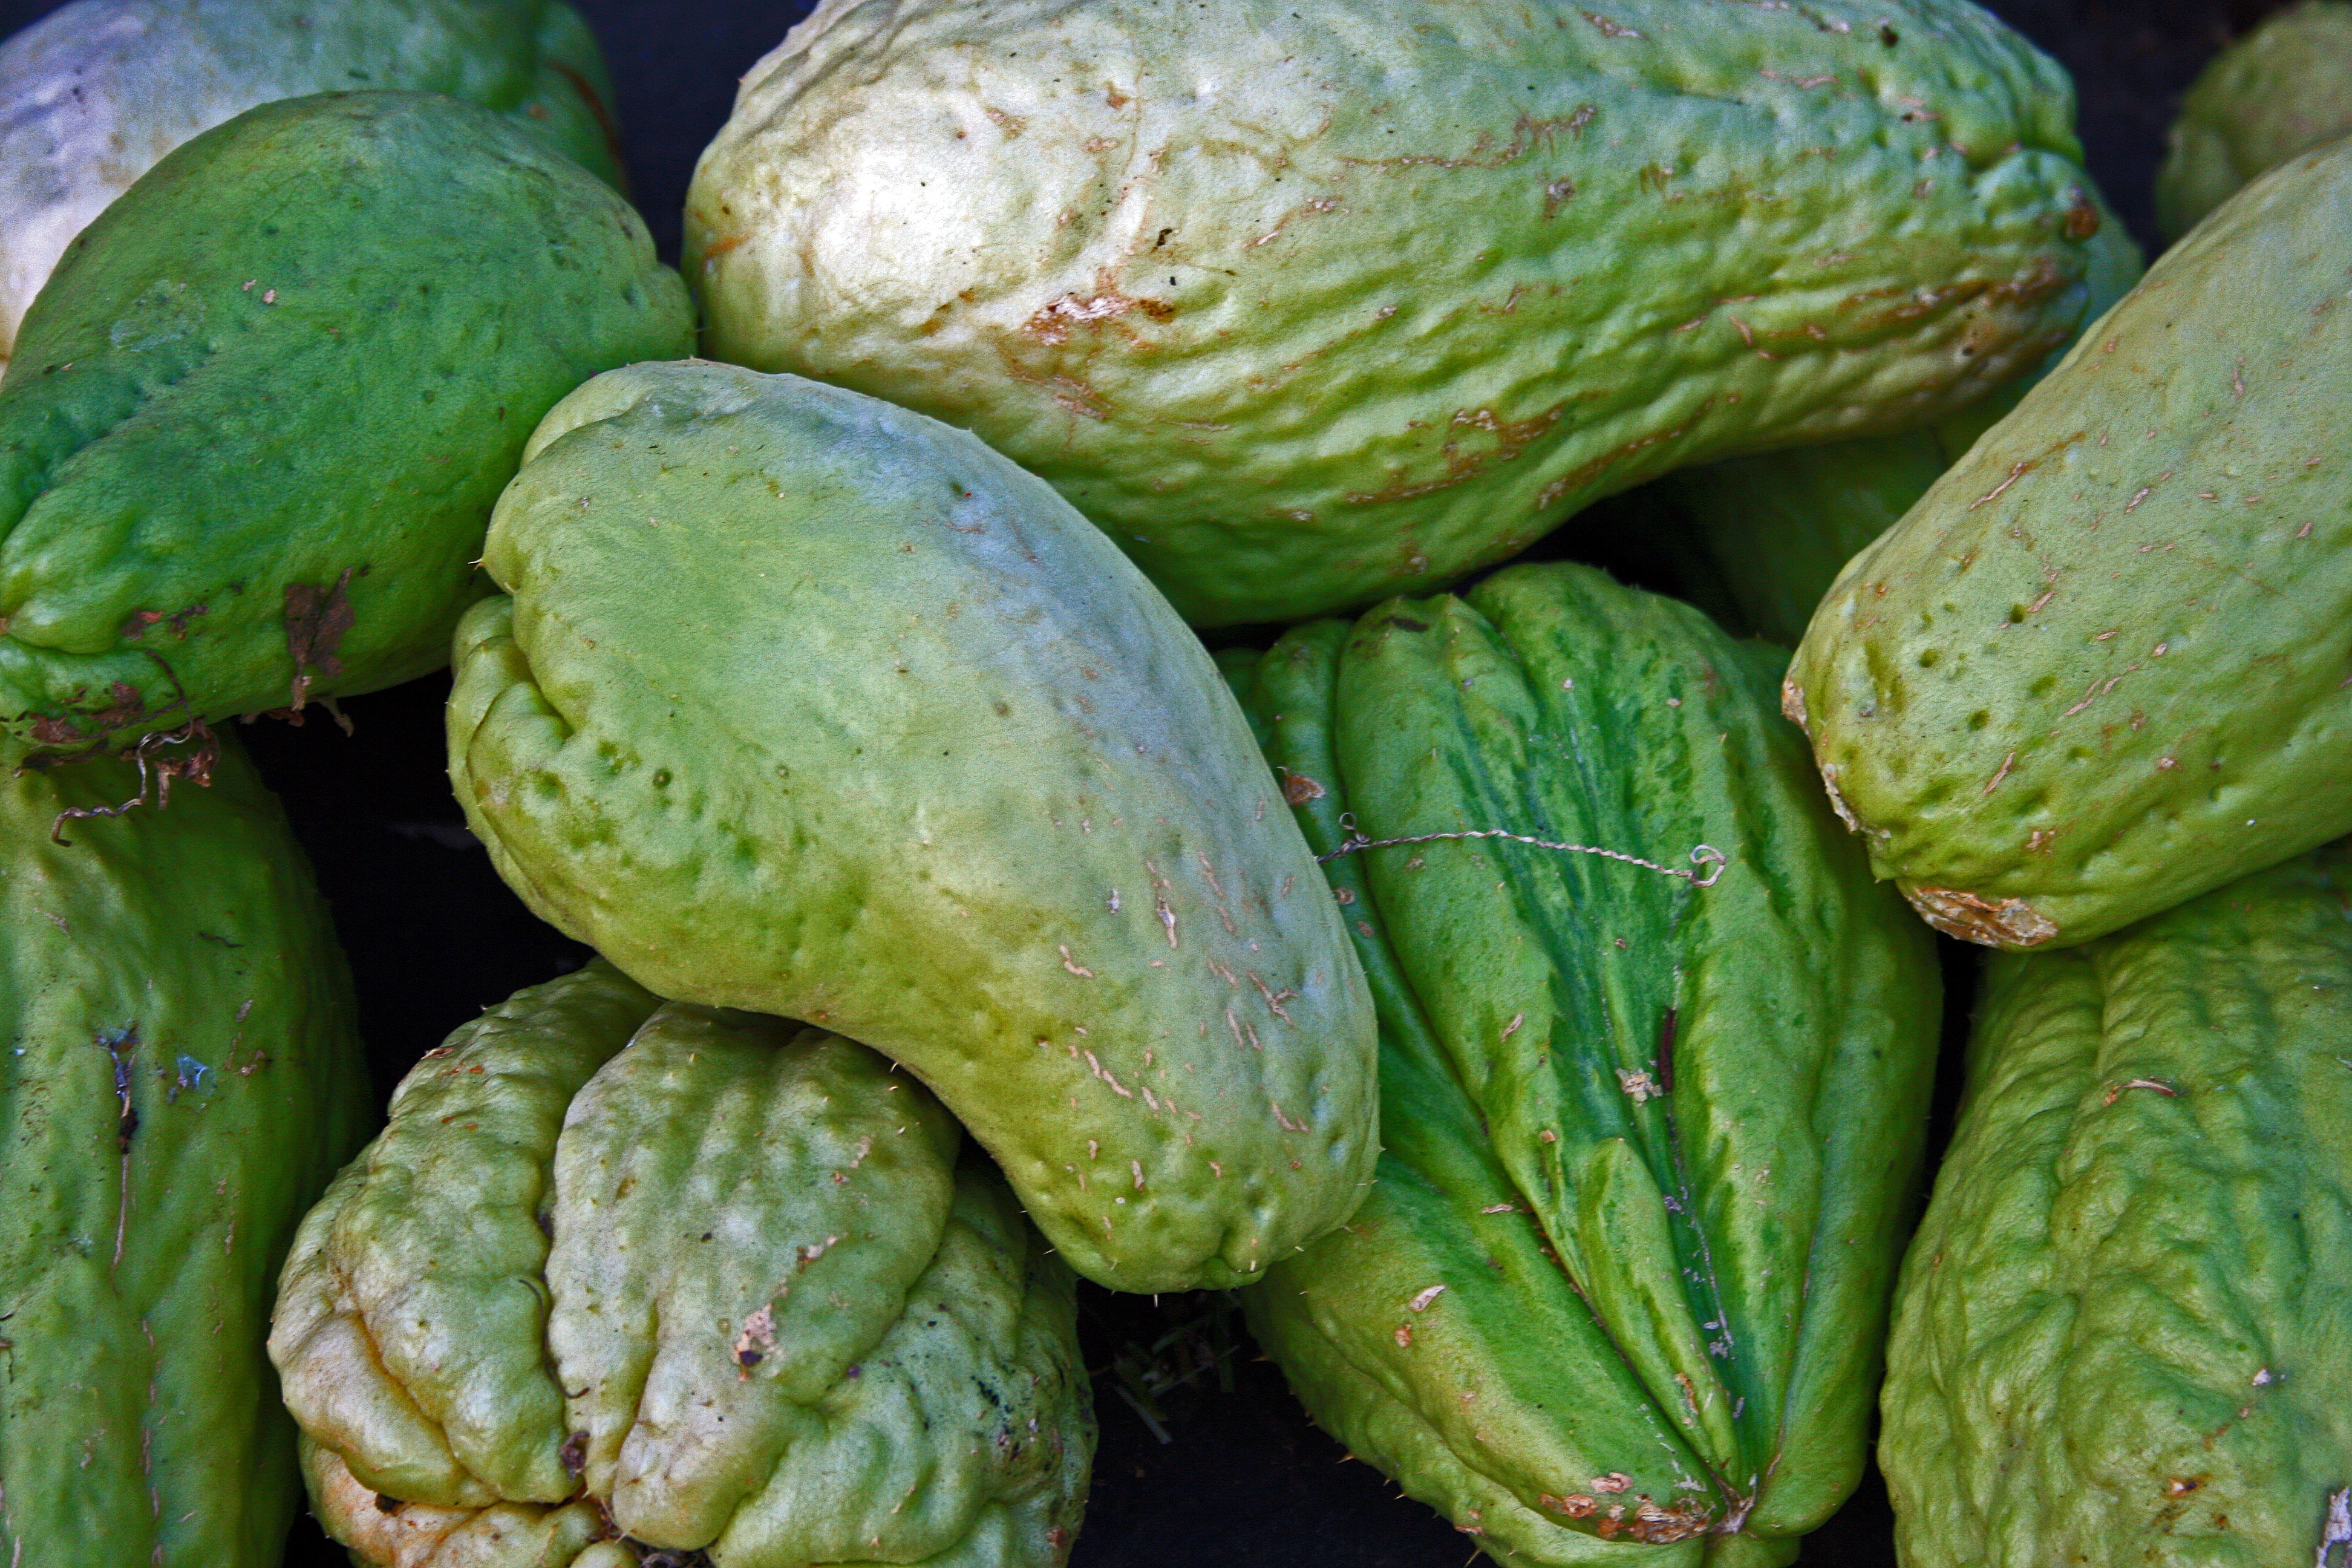
plant, fruit, food, green, produce, vegetable, squash, gourd, citron, cucurbita, flowering plant, chayote, winter squash, land plant, cucumber gourd and melon family, figleaf gourd, shu shu